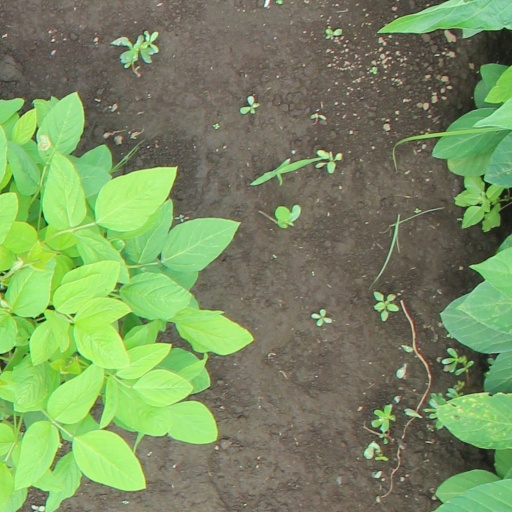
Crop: soybean